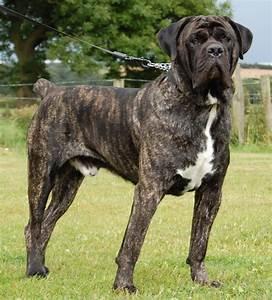
dog